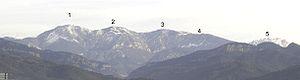
La serra del Verd est un massif de montagne de la chaîne des Pyrénées dans la province de Lérida en Catalogne, en Espagne. Il mesure 13 km de long pour 9 km de large, et culmine au Cap del Verd à 2 282 mètres. À cause de la nature sédimentaire de ses roches et de sa position avancée par rapport à la zone centrale des Pyrénées, la serra del Verd fait partie du contrefort pré-pyrénéen. Géologiquement parlant, le massif se situe dans la zone sud-pyrénéenne.